Nganga

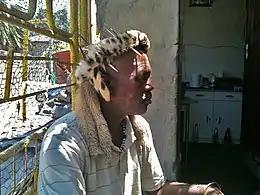
Inyanga from Johannesburg, South Africa

In the Kingdom of Kongo and the Kingdom of Ndongo, expert healers, known as "banganga", underwent extensive training to commune with the ancestors in the spiritual realms and seek guidance from them. They possessed the skill to communicate with the ancestors in the spiritual realm, or "Ku Mpémba", as well as divining the cause of illness, misfortune and social stress and preparing measures to address them, often by supernatural means and sacred medicine, or "minkisi".